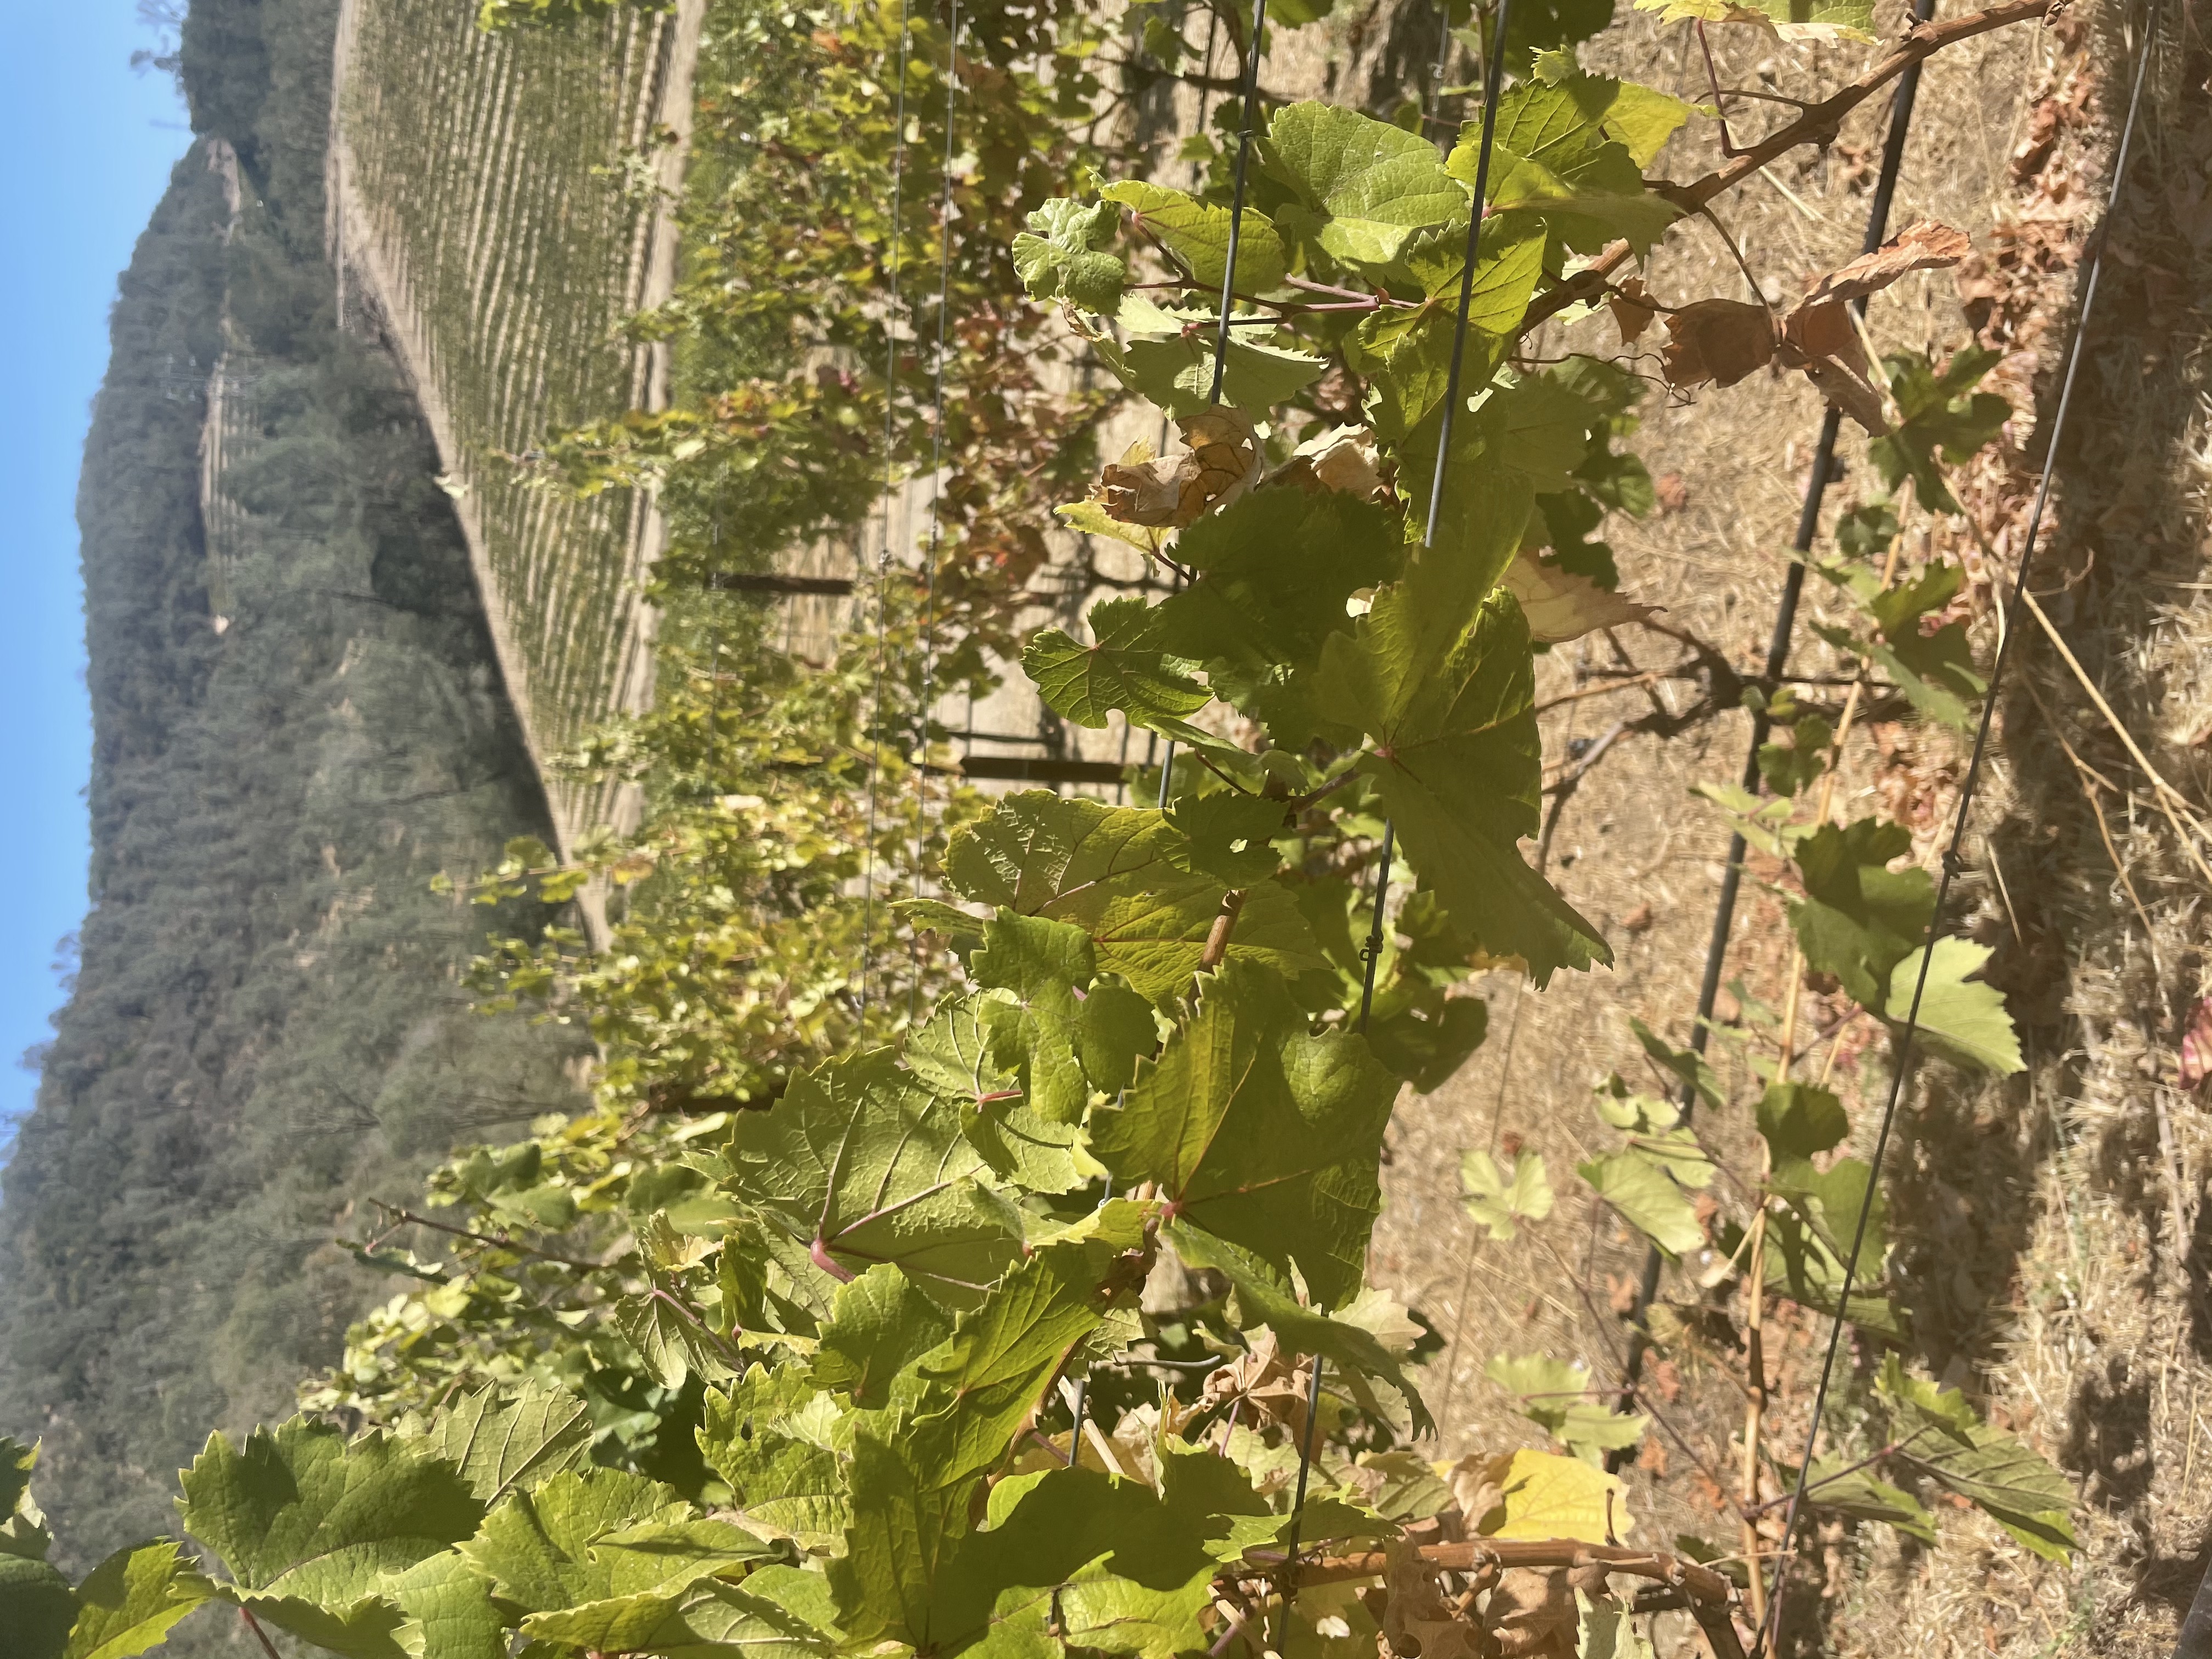
Label: No Virus